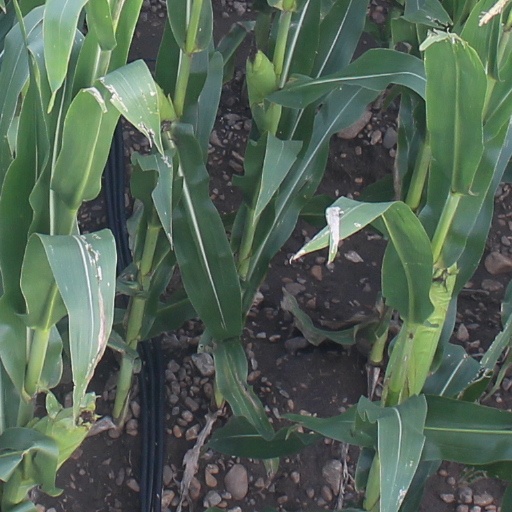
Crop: maize; corn